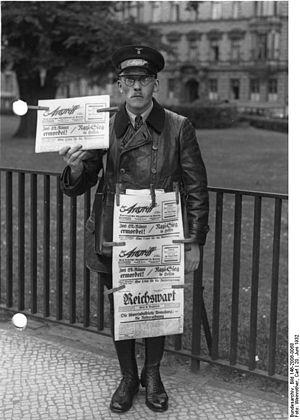
La vente à la criée est une opération par laquelle une personne appelée vendeur interpelle de vive voix des acheteurs potentiels dans le but de leur vendre un bien, traditionnellement selon un système d'enchère, selon un principe offre/demande.